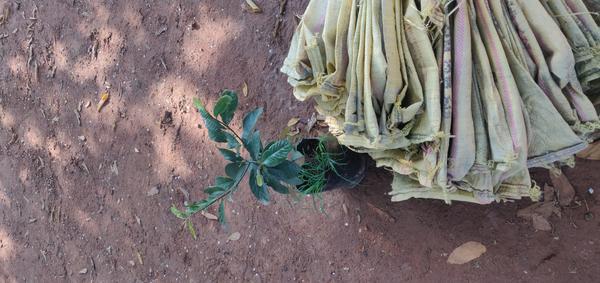
Plant: Mango